Malpur, Aravalli

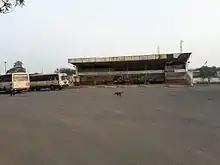
Malpur GSRTC Bus Station

Malpur is connected to all major towns of Gujarat by public transport service operated by GSRTC.